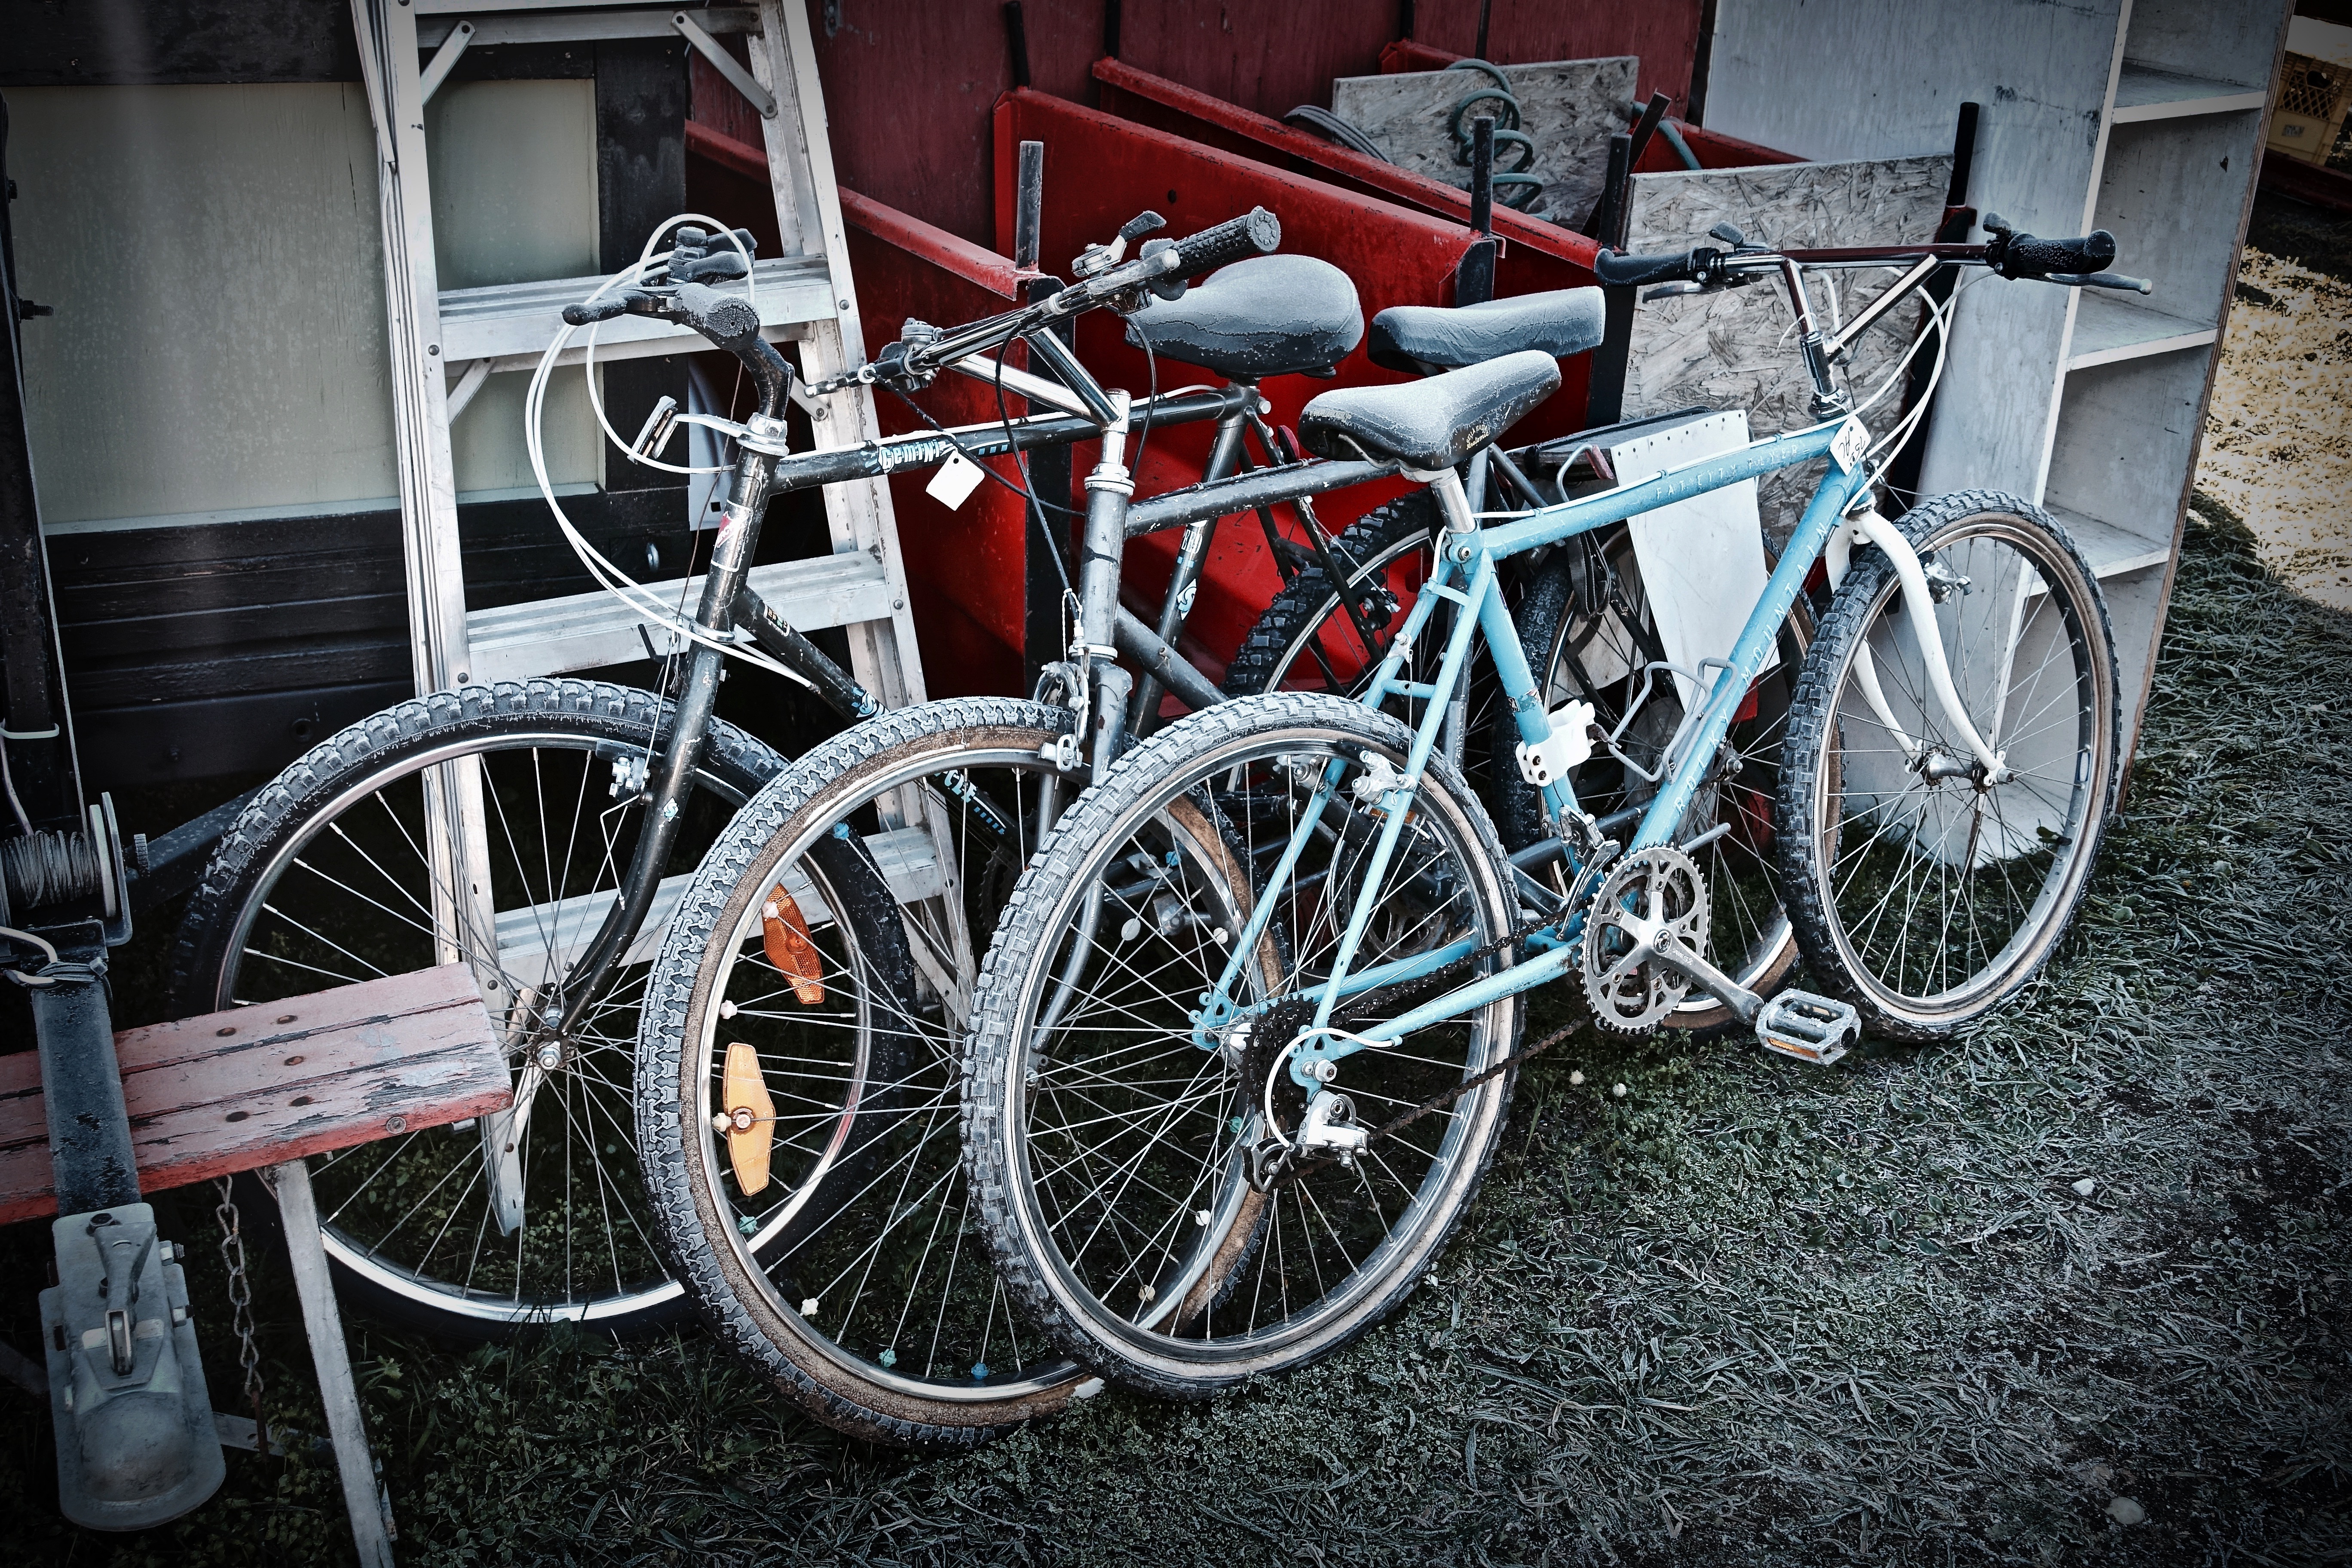
white, wheel, bicycle, vehicle, balance, sports equipment, mountain bike, cycling, bicycles, wheels, bikes, transporter, cycles, mobility, personal, land vehicle, cyclo cross bicycle, road bicycle, racing bicycle